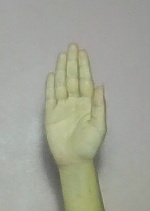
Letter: seen